Norm Verry

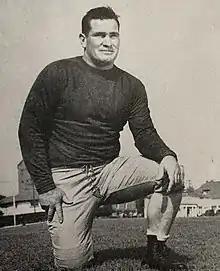
Verry, at USC

David Norman Verry (September 18, 1922 – October 12, 1961) was an American football player and coach. He played college football at the University of California (USC), earning third-team All-America and first-team All-Pacific Coast honors in 1942 as Tackle. Verry played professionally with Chicago Rockets of the All-America Football Conference (AAFC) rom 1946 to 1947. He served as the head football coach at El Camino College in Alondra Park, California from 1952 to 1960, compiling a record of 54–27–2.